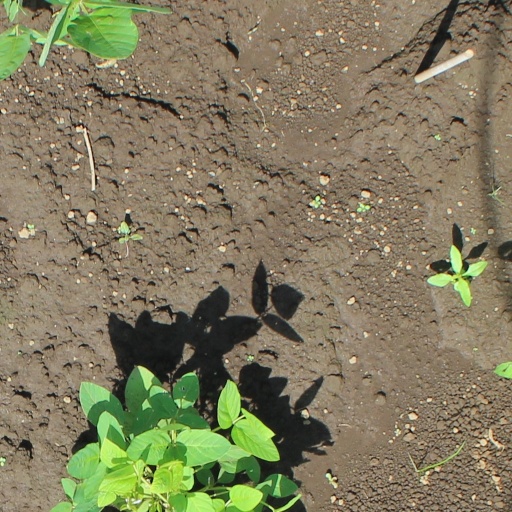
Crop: soybean